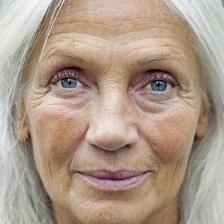
Label: faces